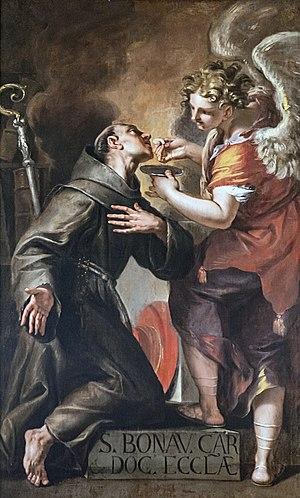
Nicola Grassi ou Nicolò Grassi était un peintre italien de la première moitié du XVIIIᵉ siècle.
L’église San Francesco della Vigna est la deuxième grande église franciscaine de Venise après l'église Santa Maria Gloriosa dei Frari.